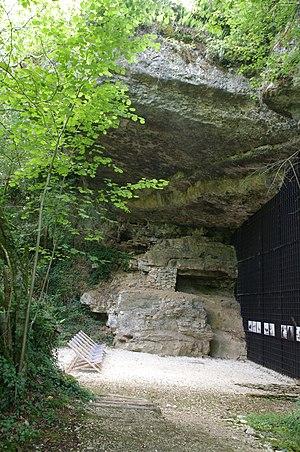
L'entrée de la Grotte du Placard, Vilhonneur, Charente, France This building is classé au titre des Monuments Historiques. It is indexed in the Base Mérimée, a database of architectural heritage maintained by the French Ministry of Culture,